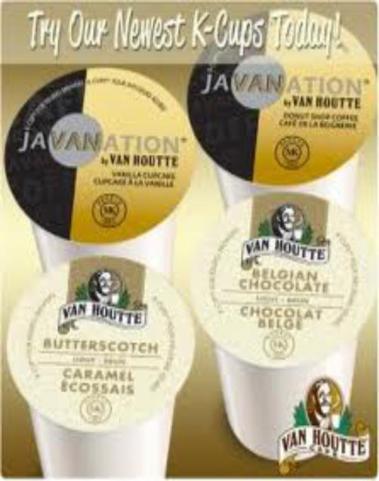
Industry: Food